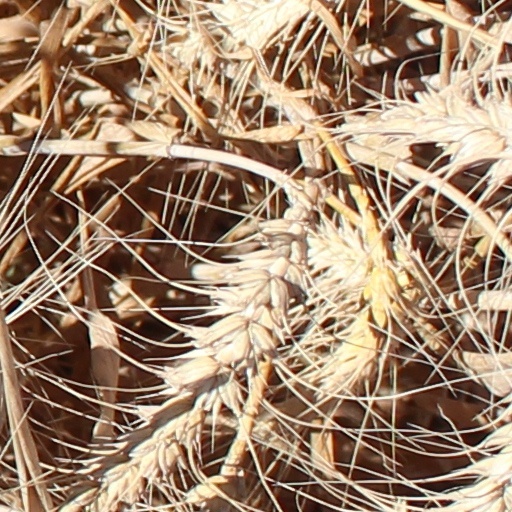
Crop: wheat